Howard Hille Johnson

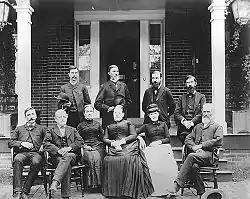
Faculty and staff at the West Virginia Schools for the Deaf and Blind in 1884. Standing ("l–r"): Mr. Shaeffer, Principal John Collins Covell, Abraham D. Hays and math professor E. L. Chapin. Seated ("l–r"): school founder Howard Hille Johnson, J. B. McGann, Lulie Kern, Martha Clelland, Sarah Caruthers and deaf school principal H. H. Chidester.

The West Virginia Schools for the Deaf and Blind began their first academic session on September 29, 1870, with an enrollment of thirty students: twenty-five were deaf and five blind. After the school's first academic year, Board of Regents secretary Robert White wrote in his report to Governor Stevenson: "Professor Johnson, in the instruction of the blind, has displayed a marked ability which is showing, and will show, good results in the department." Johnson represented the new school in 1871 at the inaugural convention of the American Association for Instructors of the Blind, and in 1876 he provided large maps used to teach his blind students as part of West Virginia's exhibit at the Centennial Exposition in Philadelphia. The exposition was the first world's fair hosted in the United States, and the first since West Virginia became a state in 1863.